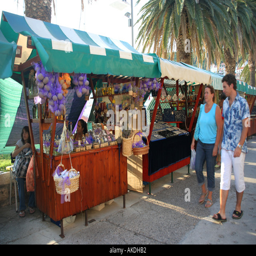
lavender ready to buy on the city